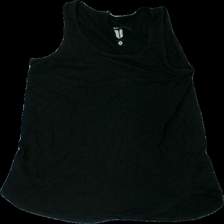
View: front
Type: Tank top
Category: Ladies
Brand: Not in the list
Brand text on label: Basic U
Colors: Black
Material: 60% viscose, 40% cotton
Cut: Regular, C-collar
Size: M
Season: All
Holes: Minor
Price range: <50
Recommended usage: Export
Comment: crooked seam